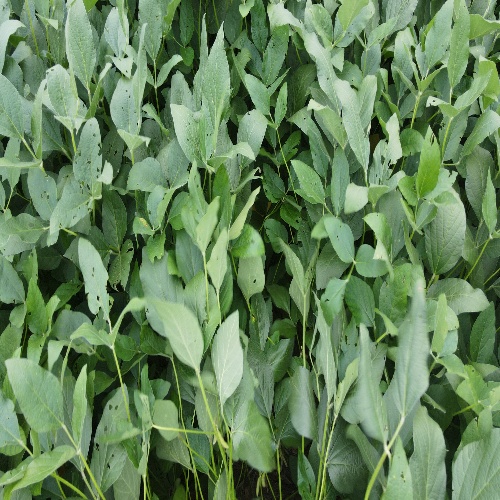
Label: Caterpillar